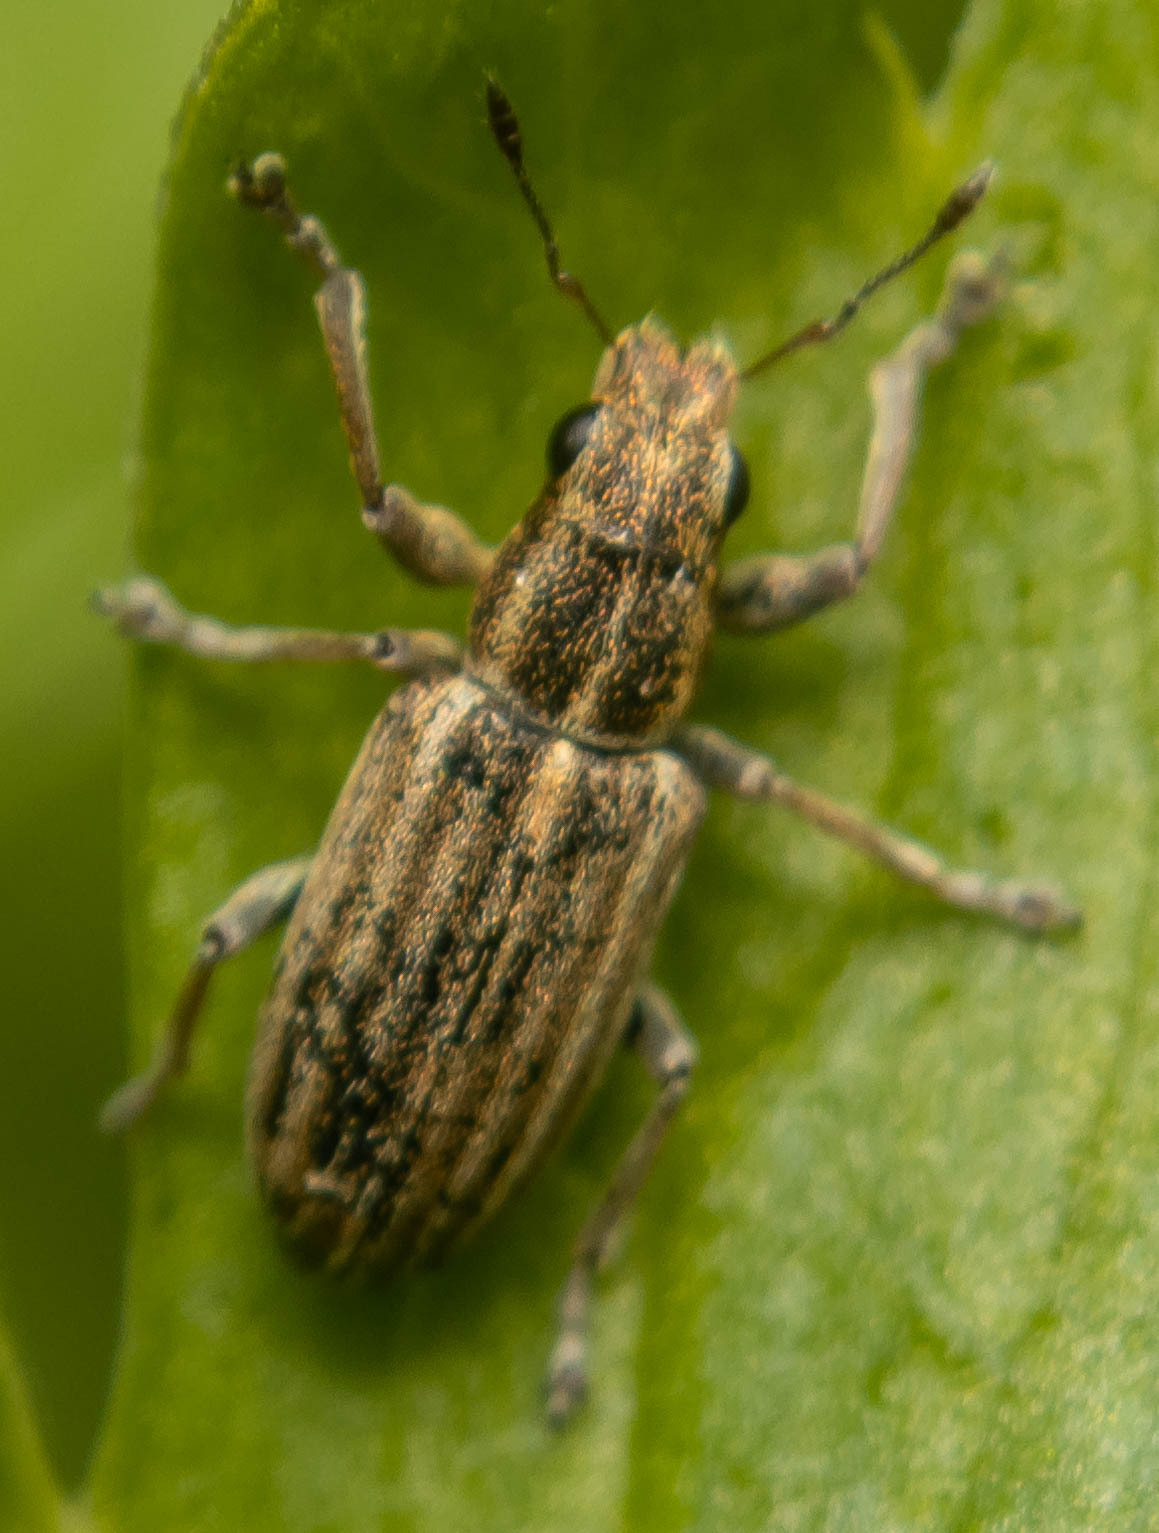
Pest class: pea_leaf_weevil